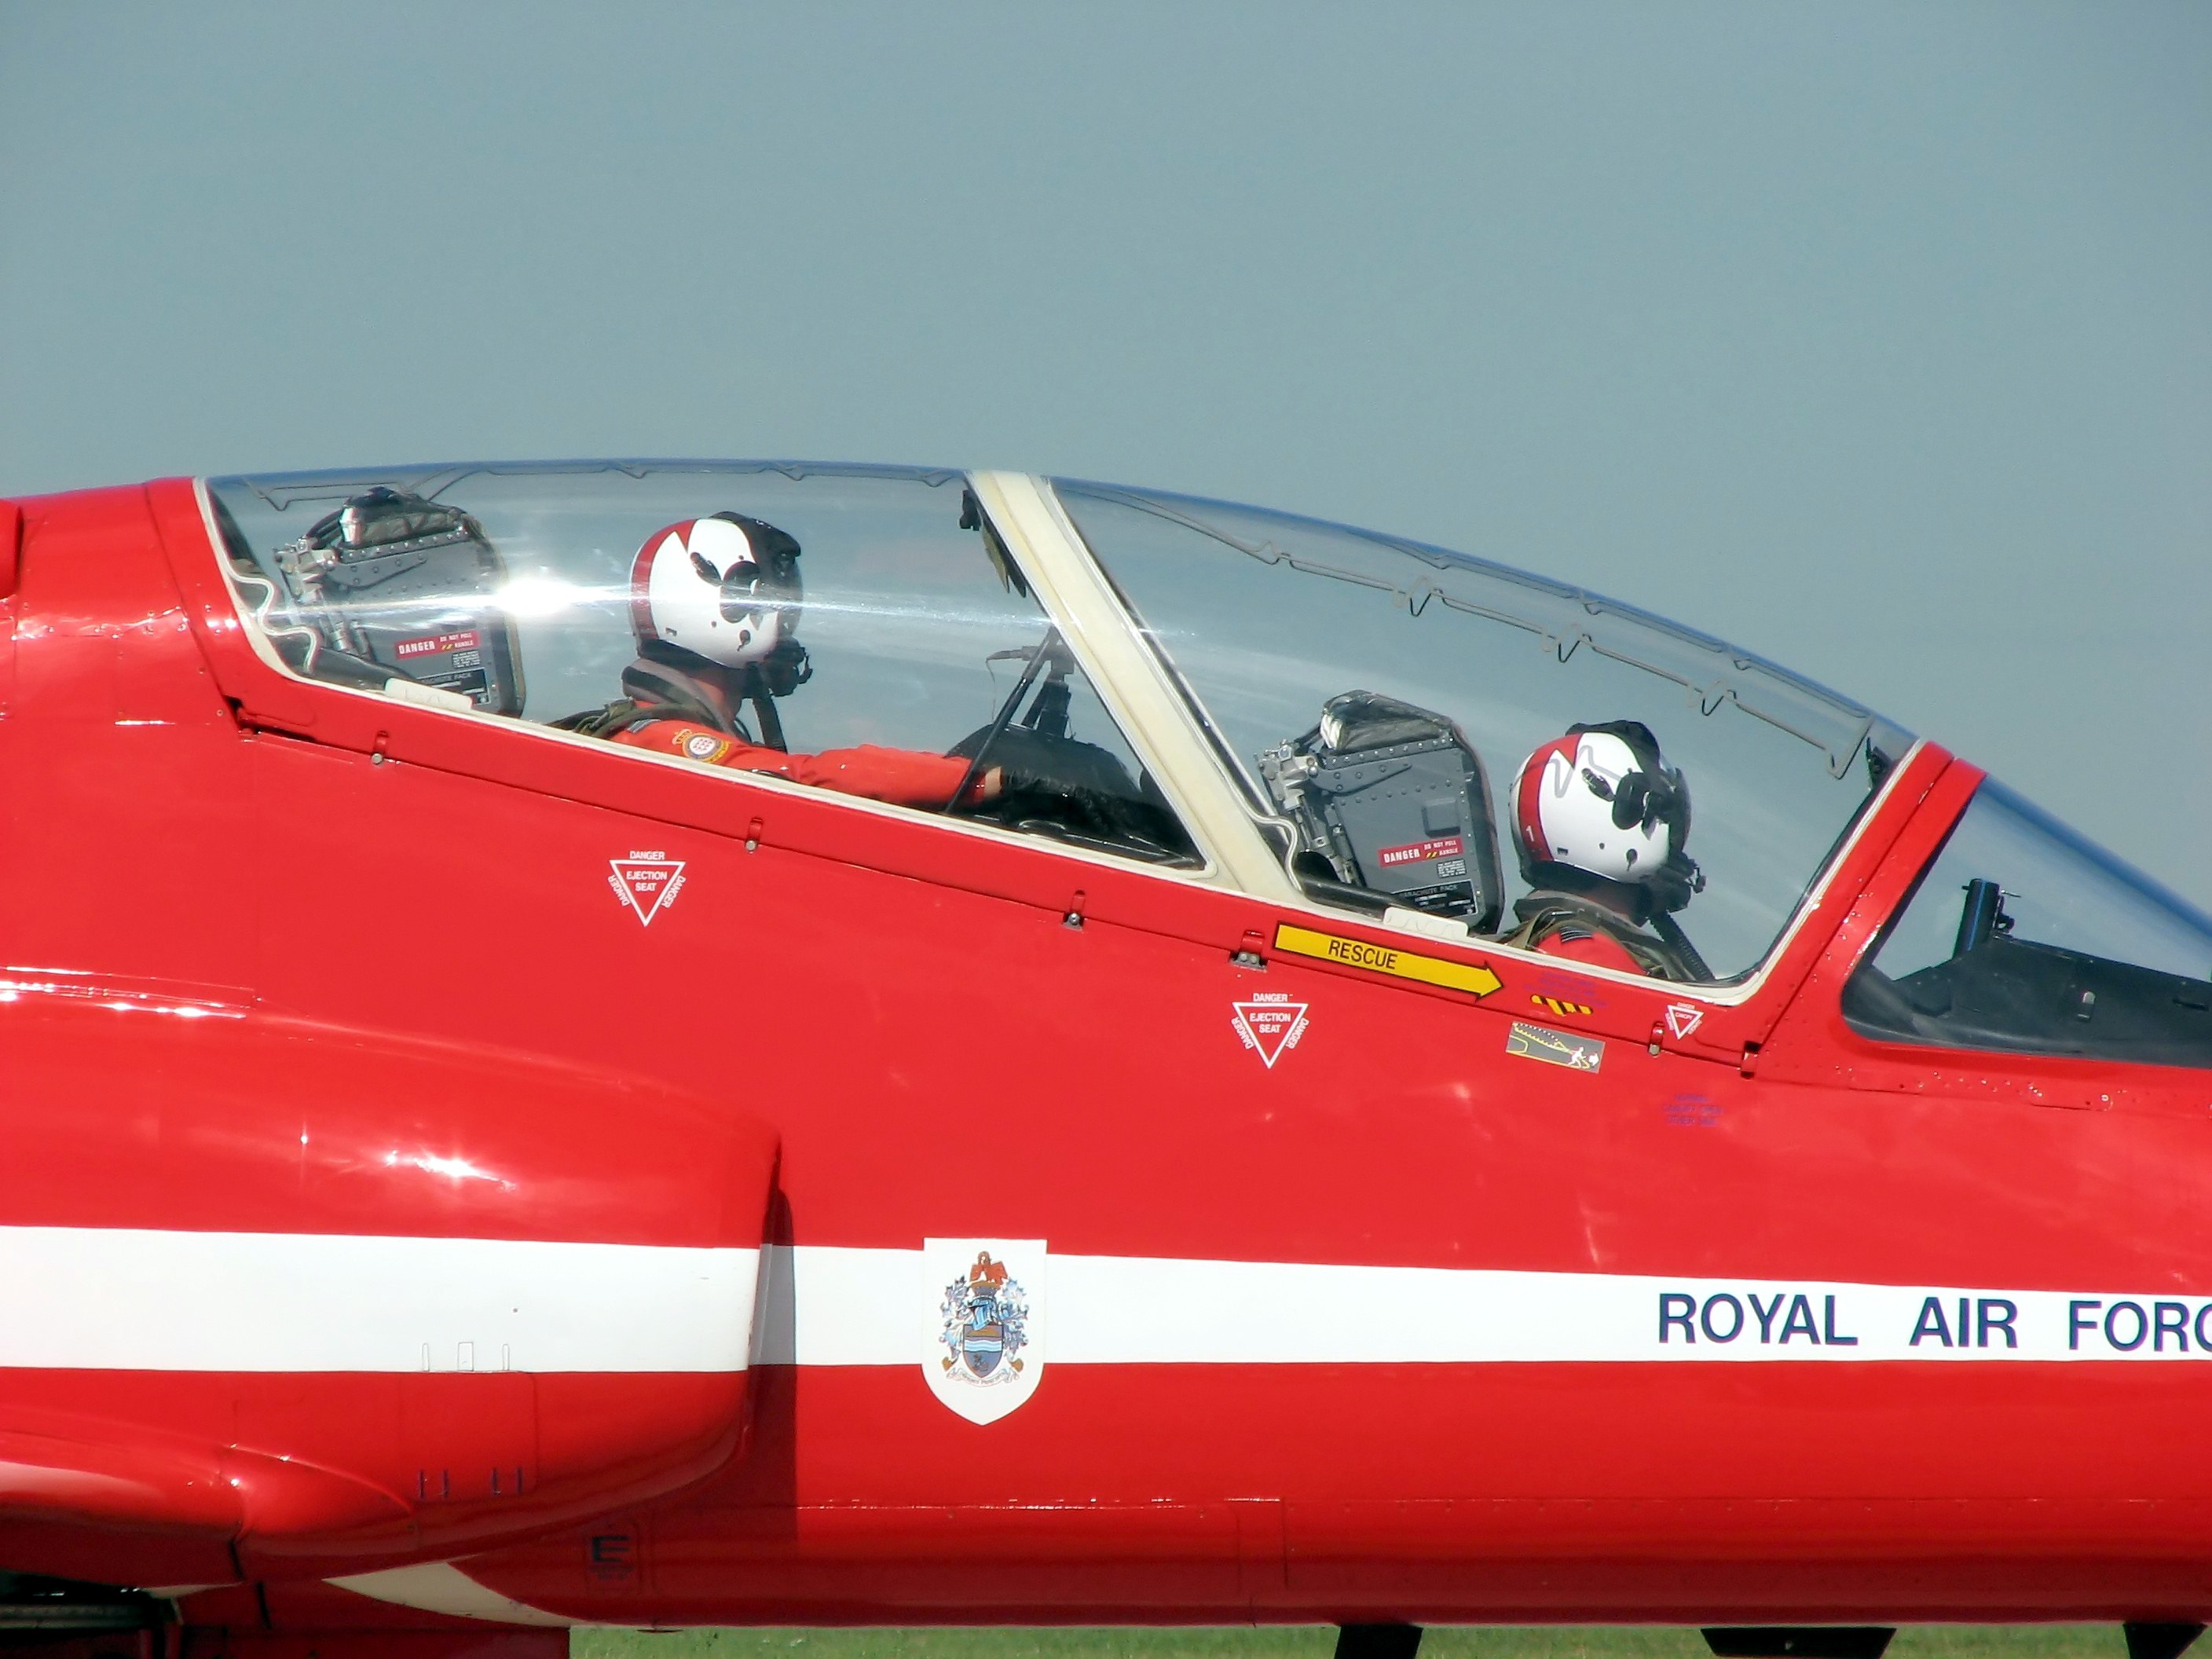
car, fly, airplane, plane, aircraft, military, jet, vehicle, aviation, cockpit, sports car, race car, supercar, pilot, royal air force, model car, automobile make, automotive exterior, automotive design, stock car racing